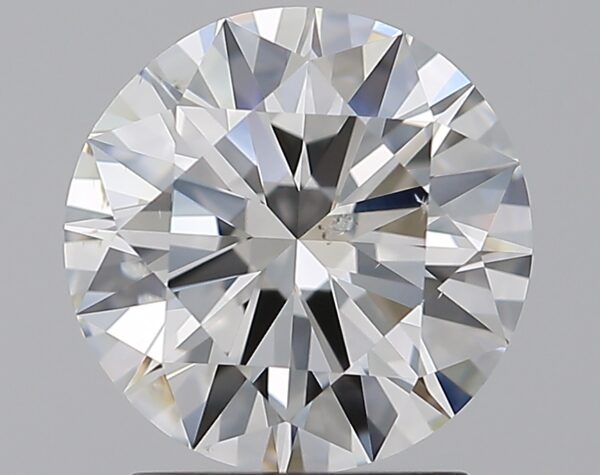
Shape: round
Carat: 2.01
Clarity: SI1
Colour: H
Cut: EX
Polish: EX
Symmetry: EX
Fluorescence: N
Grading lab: GIA
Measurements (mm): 8.16 x 8.19 x 4.9